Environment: real
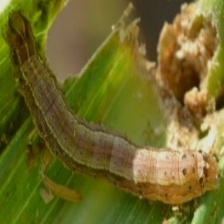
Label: fall_armyworm